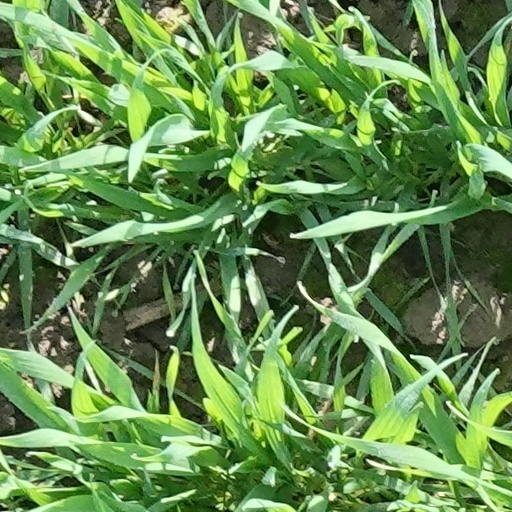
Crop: wheat